Coloboma

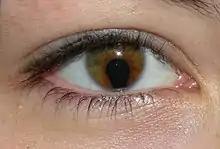
Coloboma in a 16-year-old female

A coloboma (from the Greek , meaning "defect") is a hole in one of the structures of the eye, such as the iris, retina, choroid, or optic disc. The hole is present from birth and can be caused when a gap called the choroid fissure, which is present during early stages of prenatal development, fails to close up completely before a child is born. Ocular coloboma is relatively uncommon, affecting less than one in every 10,000 births.